Zhuang people

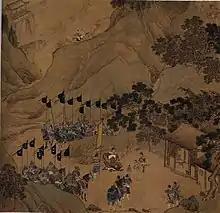
Nong Zhigao depicted in a Ming dynasty painting

In 1041, Nong Zhigao and his mother seized Dangyouzhou (modern Jingxi, Guangxi) and the Leihuo grotto settlement (modern Daxin County). A Nong married a wealthy merchant but Zhigao murdered this man. A Nong married a third time to Nong Xiaqing, expanding their territory further into Temo. In 1042, Zhigao declared the founding the Kingdom of the Great Succession ("Dali Guo" 大歷國, not to be confused with the Kingdom of Dali 大理). Đại Cồ Việt sent troops and captured him. He was held prisoner for a year before he was released with an honorary title and given control of Guangyuan, Leihuo, Ping'an, Pinpo, and Silang in return for a share of their natural resources, particularly gold. In 1048, Zhigao declared another state, the Kingdom of the Southern Heavens ("Nantian Guo"), and took a reign title, "Auspicious Circumstances" ("Jingrui"). He called the Viet court's actions criminal and that his territory would not be annexed by China. In the fall of 1049, Zhigao's forces pillaged Yongzhou. In 1050, Đại Cồ Việt launched an attack on Zhigao's stronghold and evicted him, sending him fleeing into Song territory.